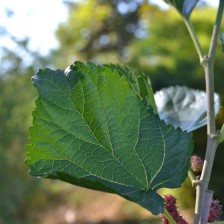
Variety: ChiangMaiBuriram60